David P. Bond

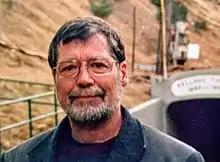
Bond in front of a mine in the Silver Valley

David Preston Bond (April 11, 1951 – February 16, 2020) was a newspaper reporter, columnist, and editor based in the American Northwest. He chronicled and supported North Idaho’s mining industry over much of his career. "Bond considered himself a defender of the blue-collar man," one tribute added, "who didn’t hesitate to take on big government and those he considered a threat to their livelihood."